WTIC-TV

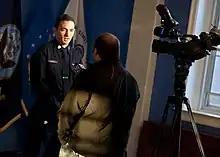

The creation of a news operation for channel 61, in the mold of the respected WTIC radio newsroom, was an early and long-held goal for Arnold Chase and his team. At the station's dedication ceremony in 1984, general manager Bruce C. Mayer promised, "As soon as we're ready, and that won't be too long, we're going to present the facts with a first-class news operation in the WTIC tradition." A news studio and newsroom were accommodated in the design of the One Corporate Center studios. However, five years passed before WTIC-TV aired a local newscast, in part because the merger into Chase Broadcasting helped afford the financial backing to make it a reality.